Rick van Drongelen

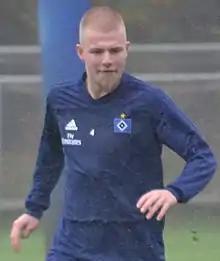
Van Drongelen in 2018

Rick van Drongelen (born 20 December 1998) is a Dutch professional footballer who plays as a centre-back for Turkish club Samsunspor.